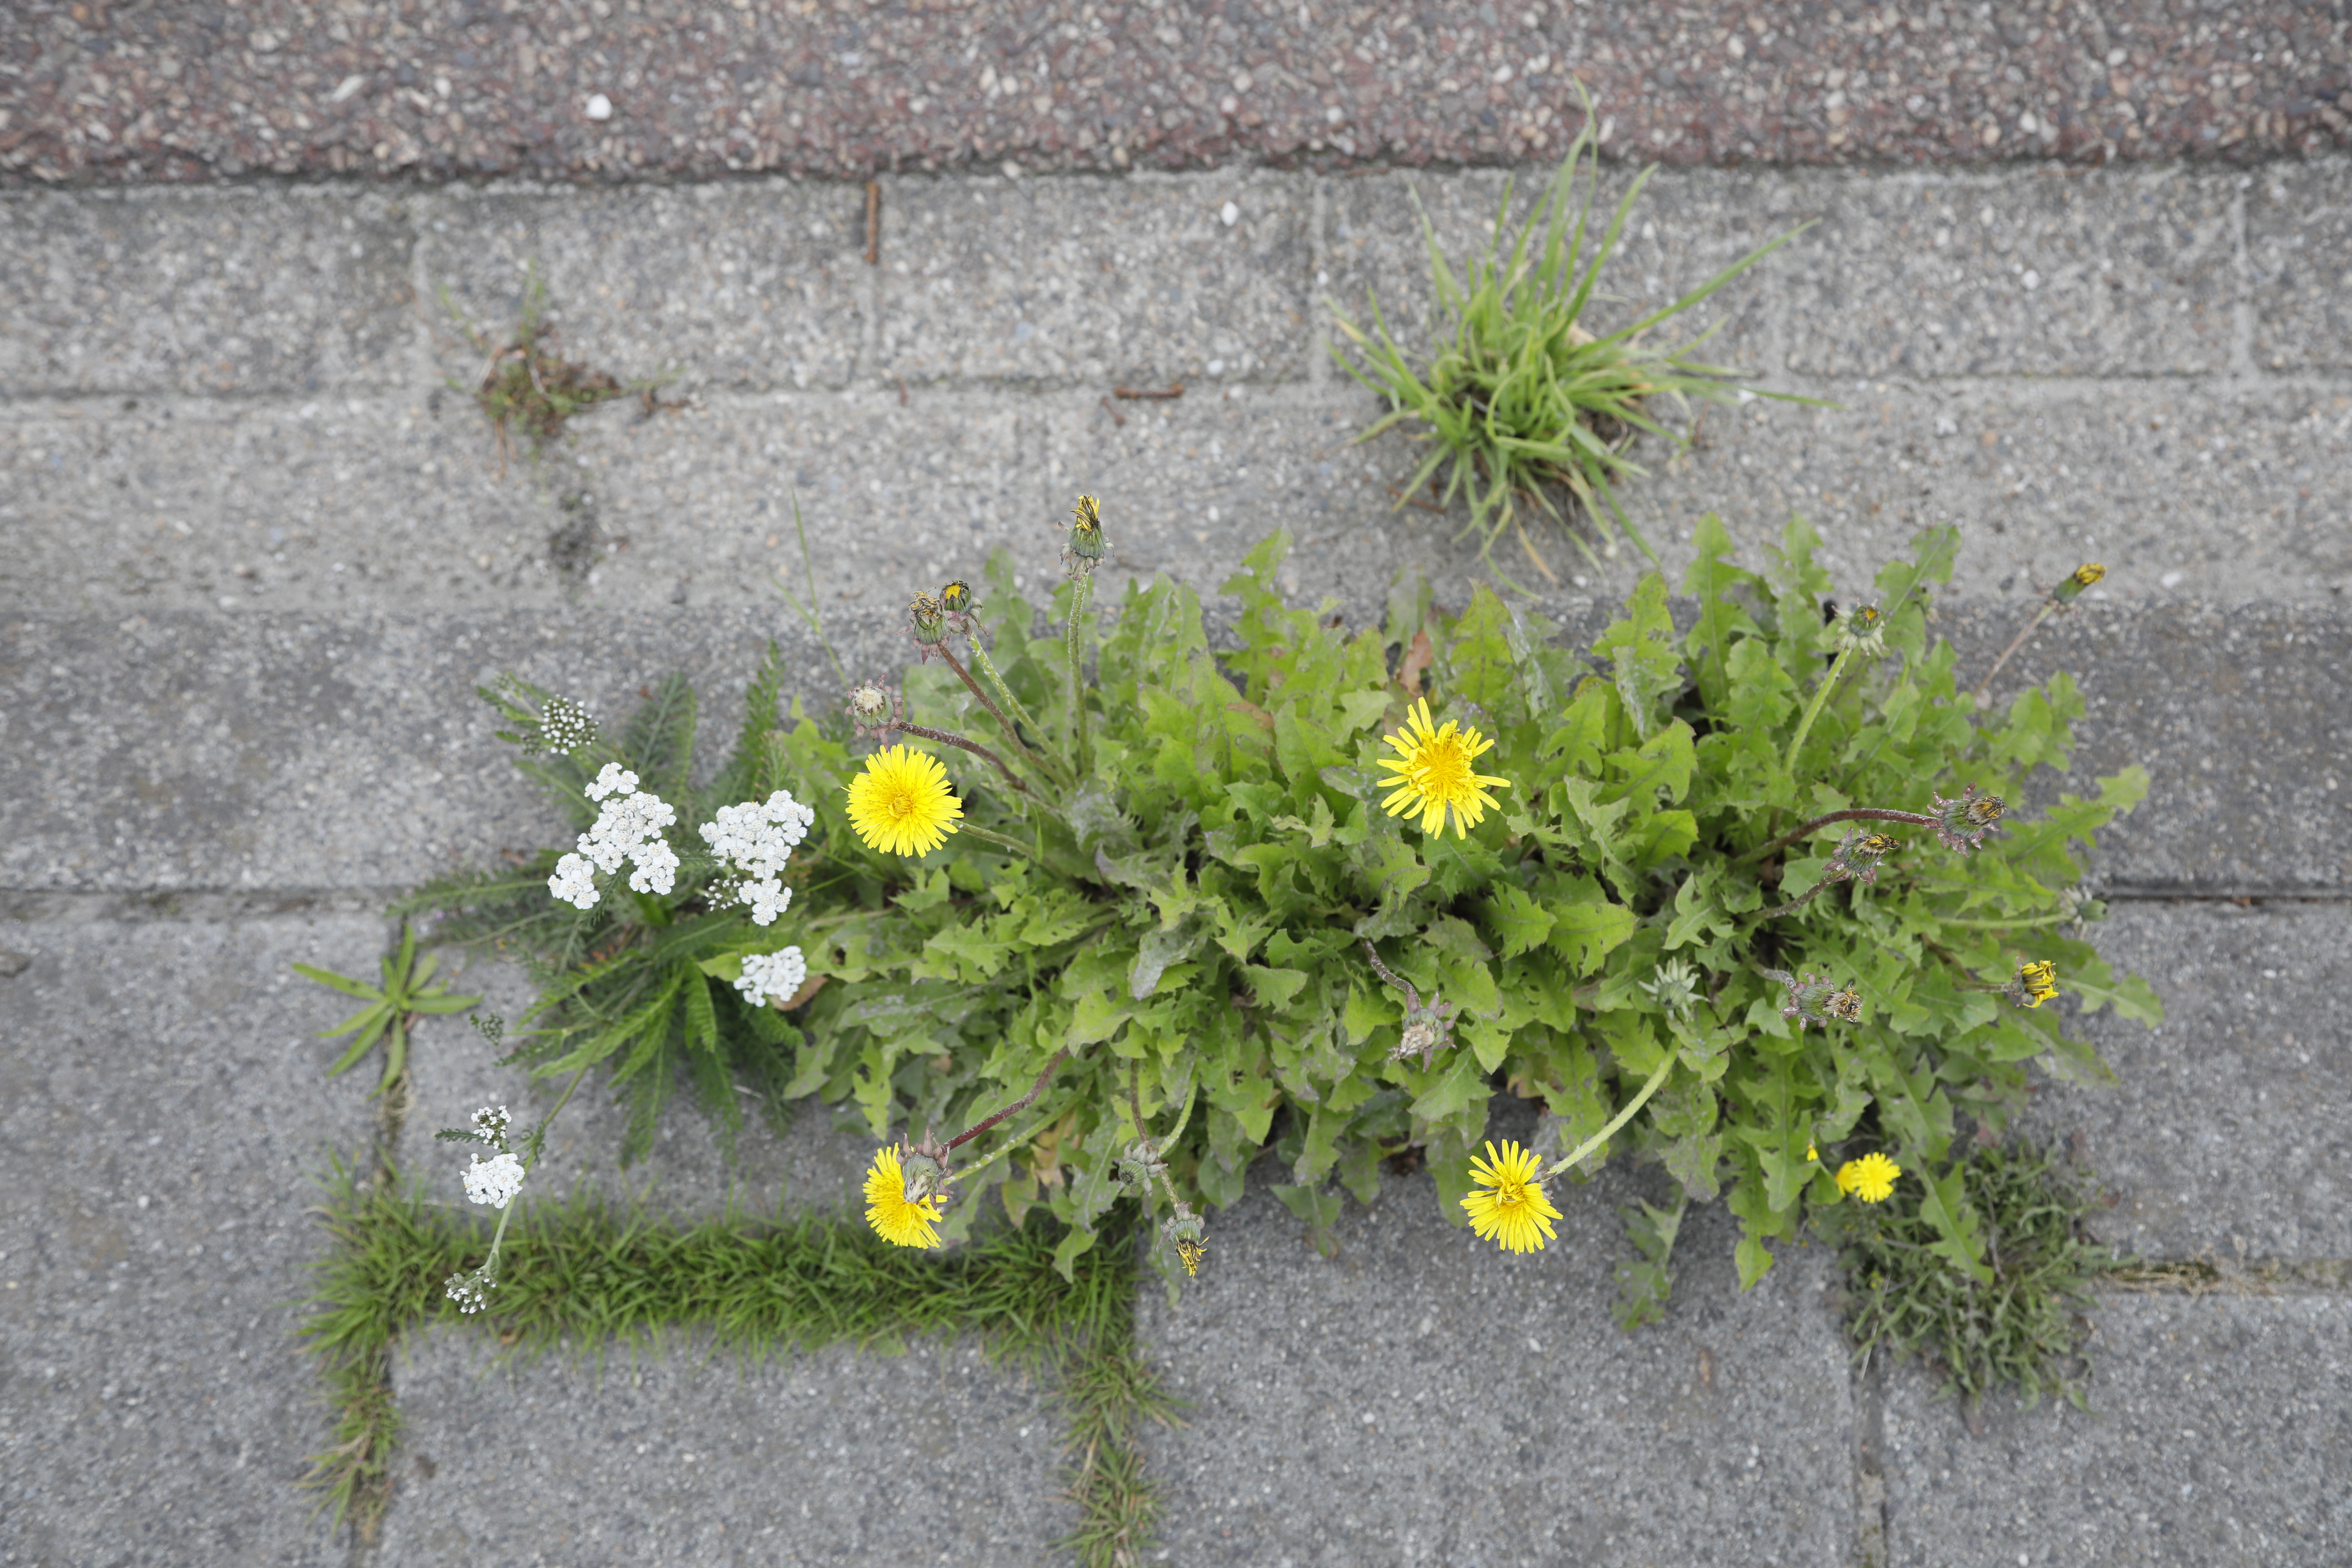
Plant species: Achillea millefolium, Taraxacam officinale